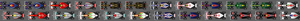
Le Grand Prix automobile d'Allemagne 2011, disputé le 24 juillet 2011 sur le Nürburgring, est la 849ᵉ épreuve du championnat du monde de Formule 1 courue depuis 1950 et la dixième manche du championnat 2011. Il s'agit de la cinquante-huitième édition du Grand Prix comptant pour le championnat du monde, la vingt-cinquième disputée au Nürburgring.